Return of a King

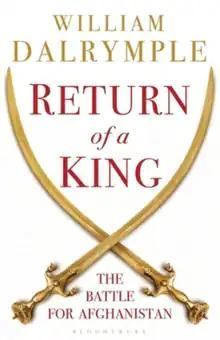
First edition cover

Return of a King: The Battle for Afghanistan is a 2013 history book about the First Anglo-Afghan War written by Scottish historian William Dalrymple and published by Bloomsbury.